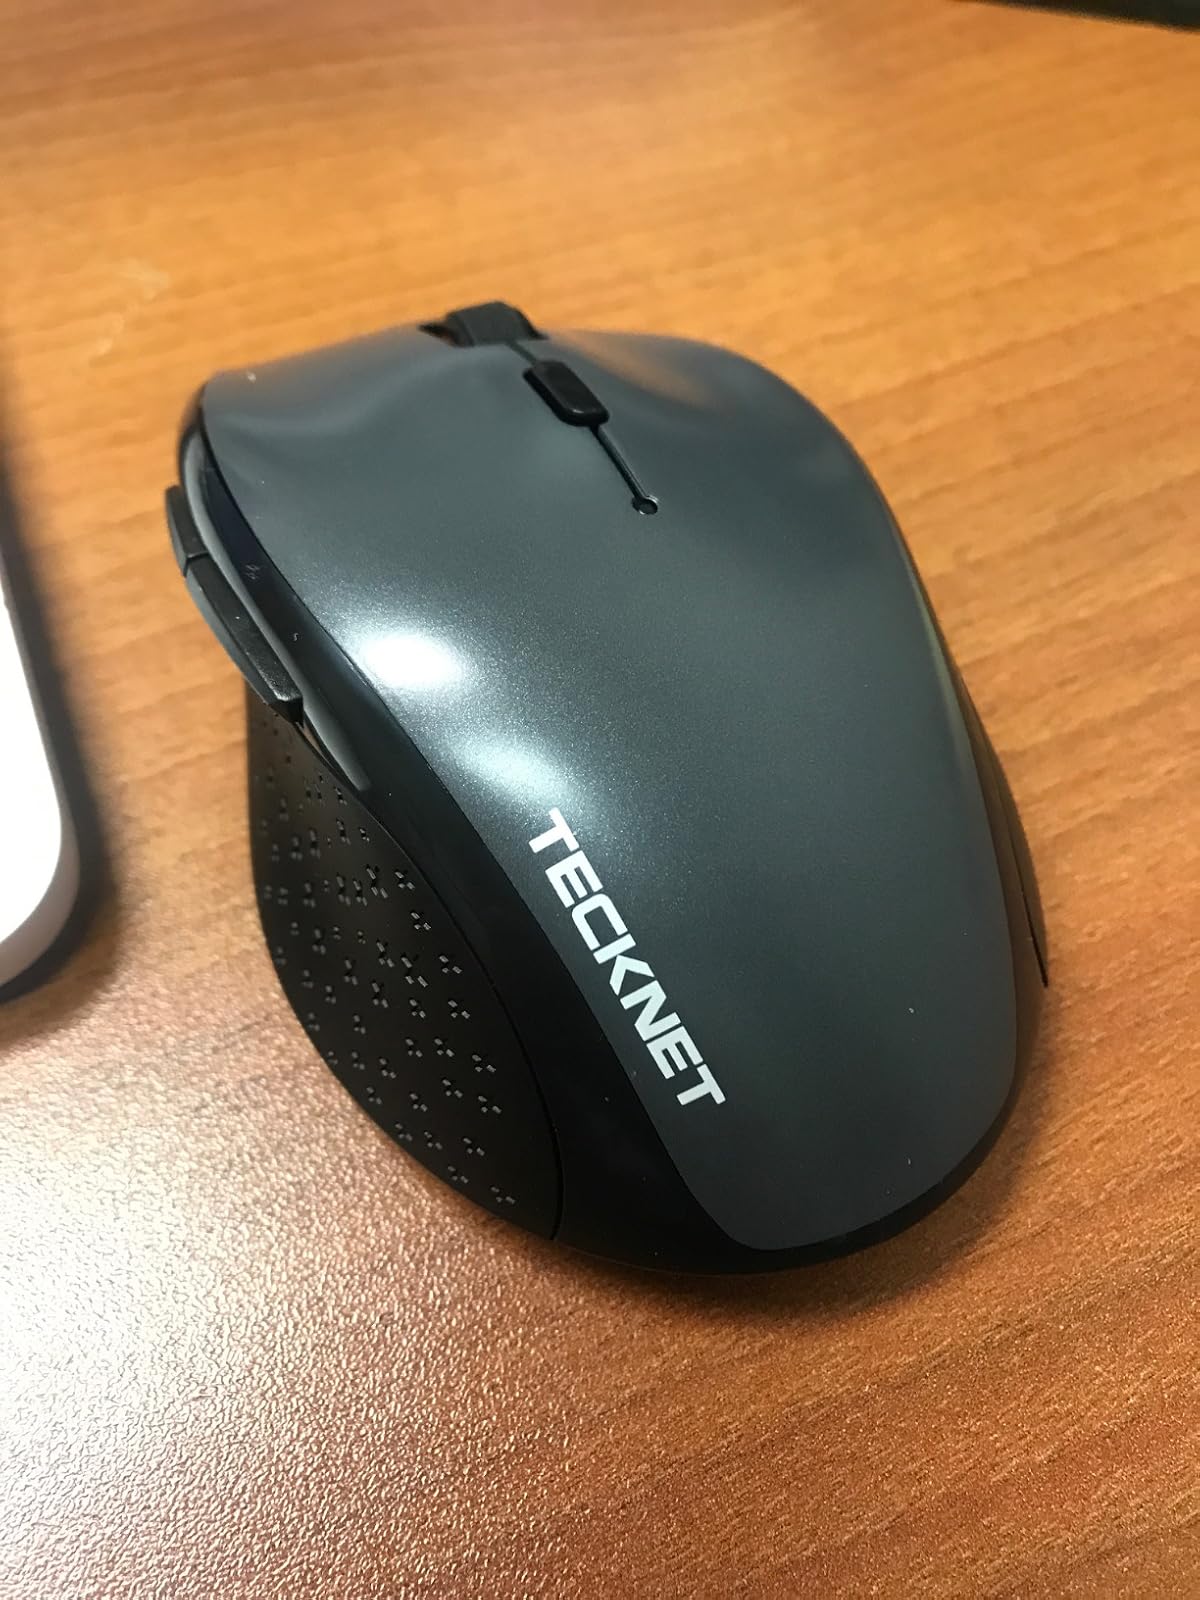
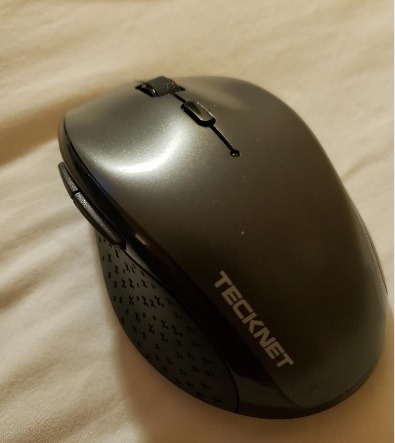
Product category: mouse
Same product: yes